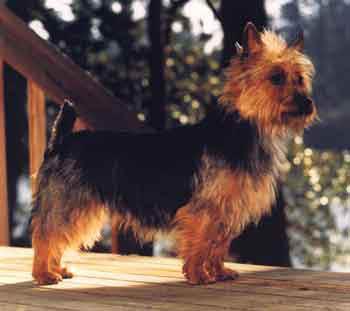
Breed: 202-n000020-Australian_terrier